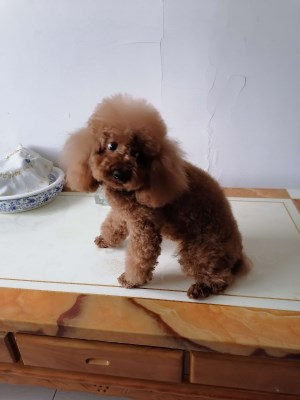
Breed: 7449-n000128-teddy